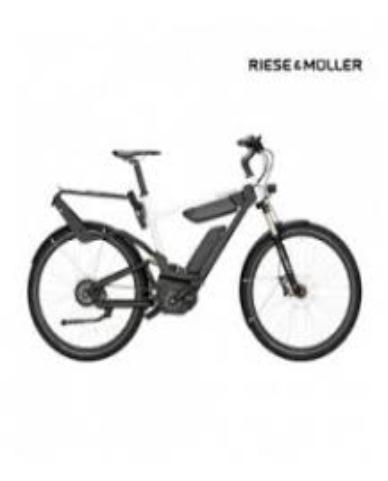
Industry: Transportation